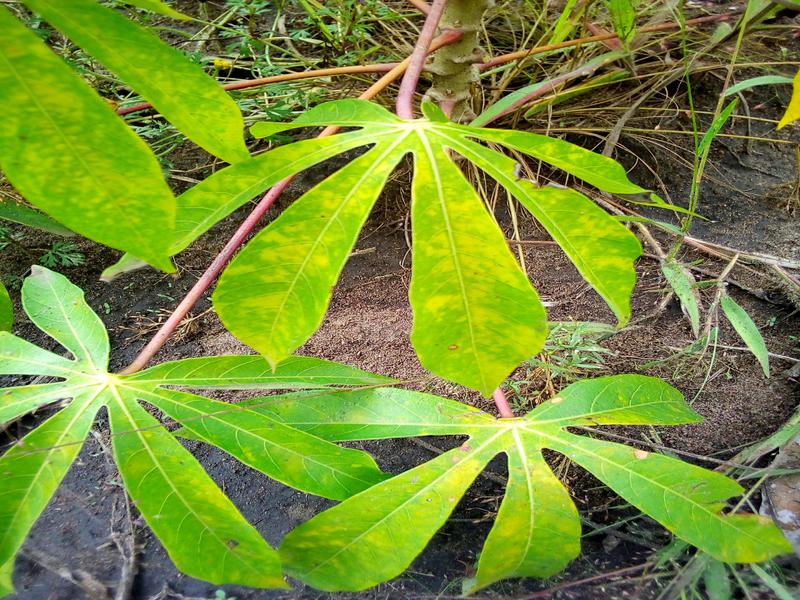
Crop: cassava
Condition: brown_streak_disease